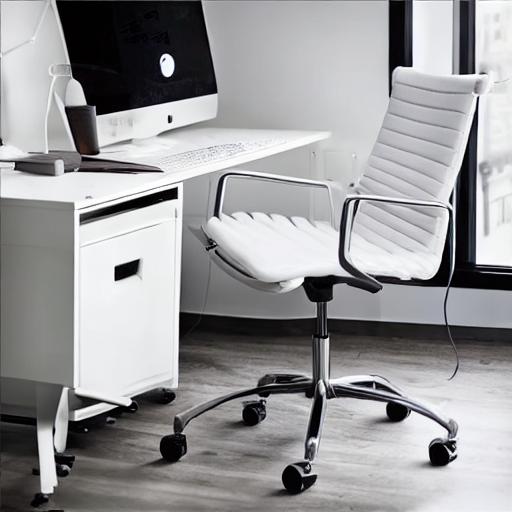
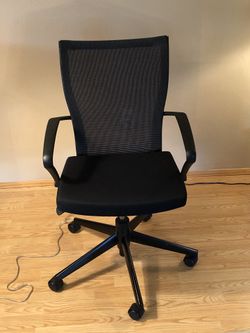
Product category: items_chair
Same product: no